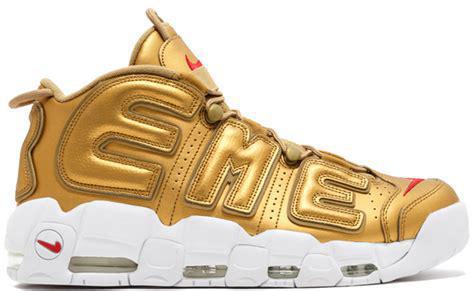
Brand: Nike
Model: Air More Uptempo 96